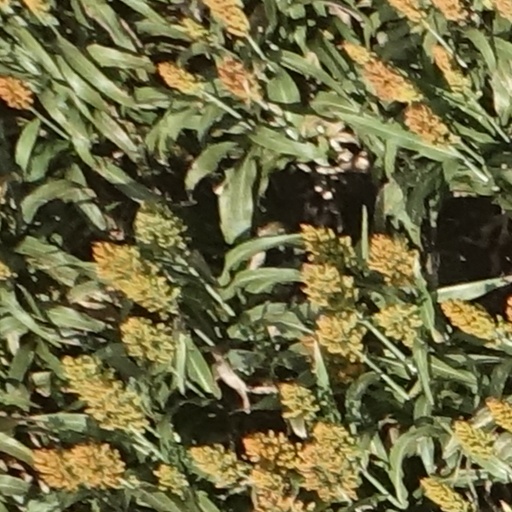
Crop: sorghum